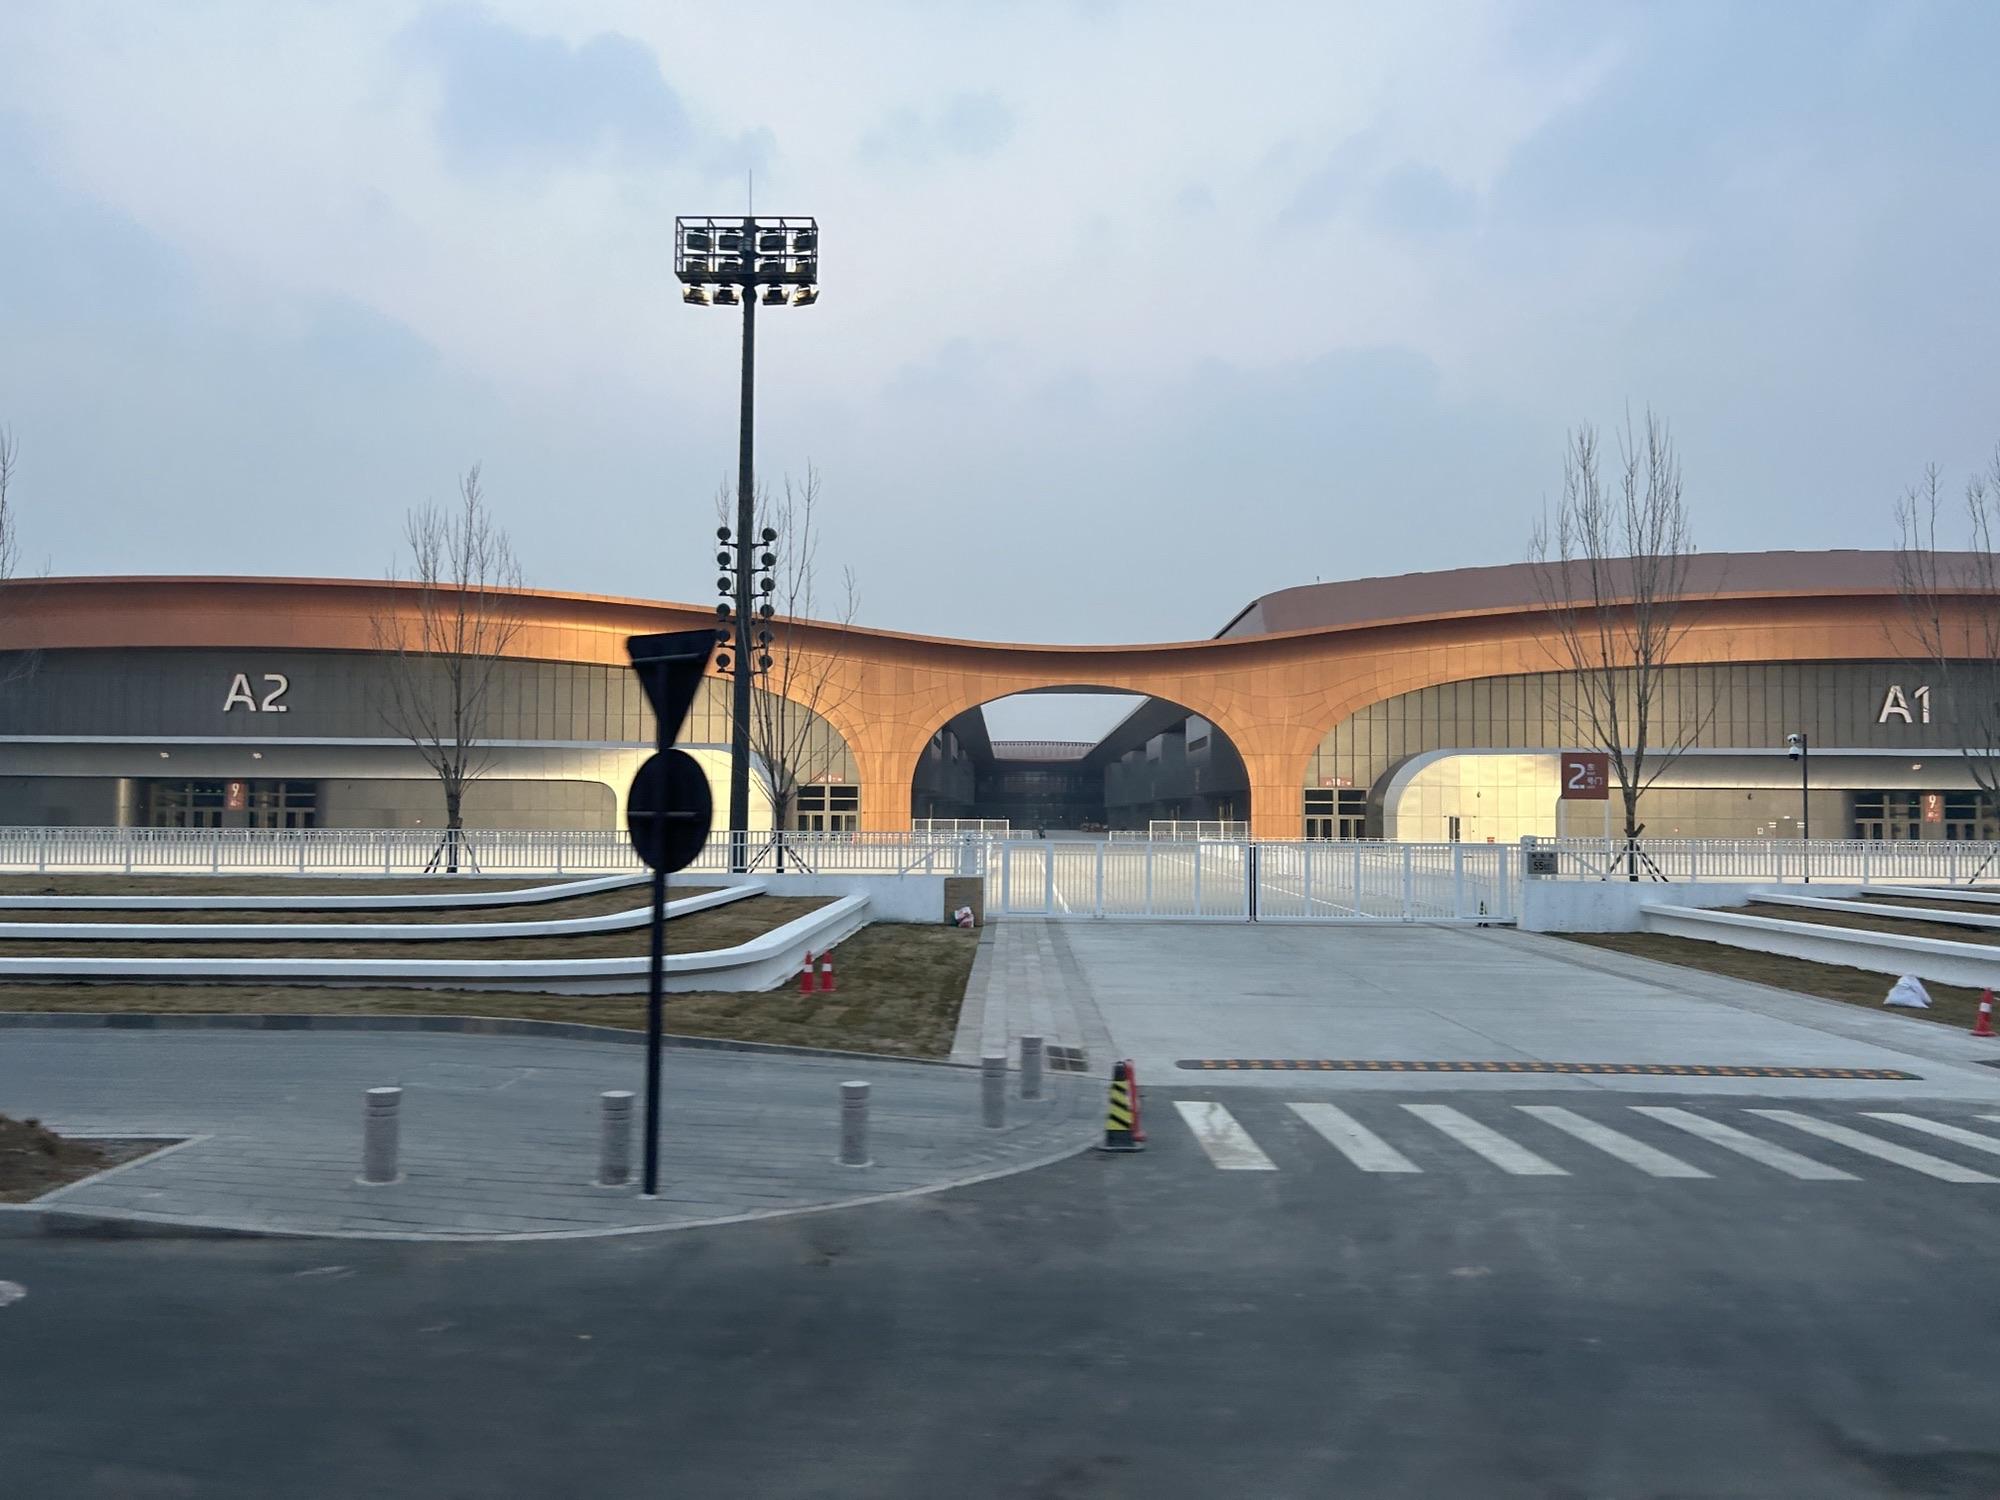
地标名称：首都国际会展中心
所在城市：北京市·顺义区